James Fergusson (architect)

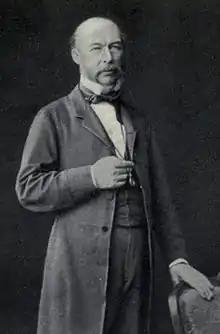

In 1849 Fergusson published a metaphysical study, "Historical Inquiry into the True Principles of Beauty in Art: More Especially with Reference to Architecture". Some of his essays on special points in archaeology, such as the treatise on "The Mode in which Light was introduced into Greek Temples", included theories on Greek temples which did not receive general acceptance.